Nakasi

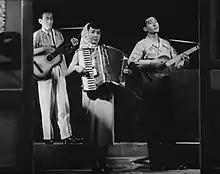
A Nagashi band in a 1953 Japanese drama film "Tokyo Story"

Lin Sheng-hsiang (林生祥) of has described the style as "a very rustic and urban-rooty form of music, normally with a keyboard, which has replaced the accordion, and drums accompanying the singers." As such, the form is a favorite of pro-labor bands and musical groups. One of the most prominent groups, Blackhand Nakasi, is named after it.